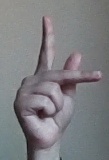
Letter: dha